Ezekiel 26

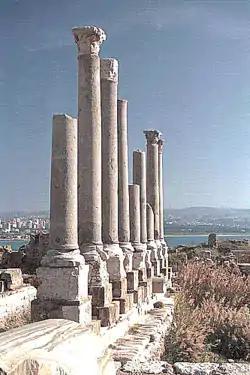
The ruins of Tyre

Some early manuscripts containing the text of this chapter in Hebrew are of the Masoretic Text tradition, which includes the Codex Cairensis (895), the Petersburg Codex of the Prophets (916), Aleppo Codex (10th century), Codex Leningradensis (1008).